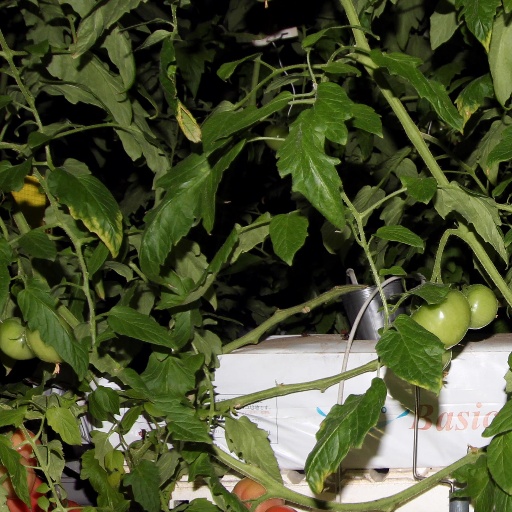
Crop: tomato